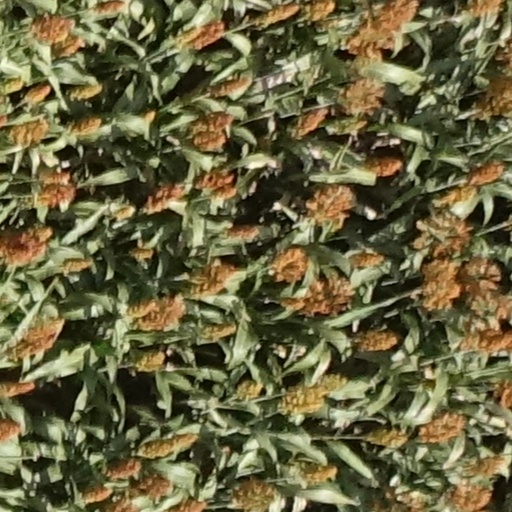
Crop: sorghum